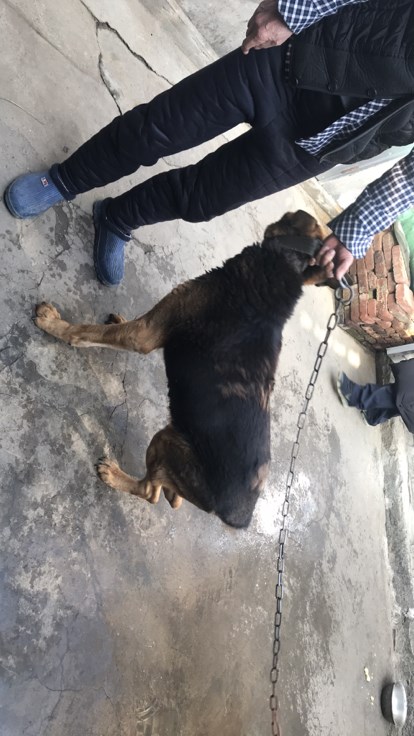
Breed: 258-n000104-Black_sable